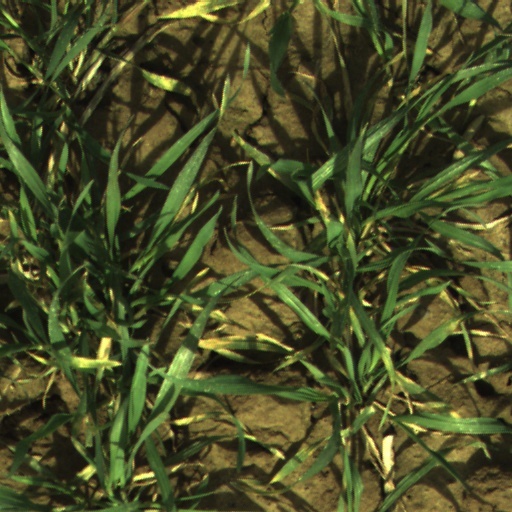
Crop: wheat